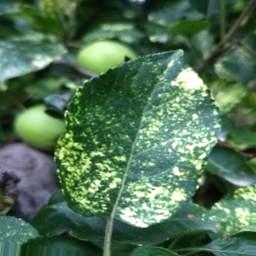
Label: Apple_Mosaic